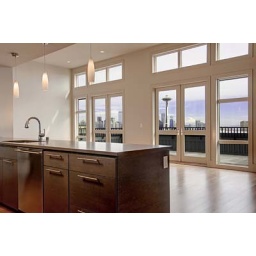
The gorgeous kitchen in Penthouse East has lots of windows for natural light and to enjoy the spectacular view.